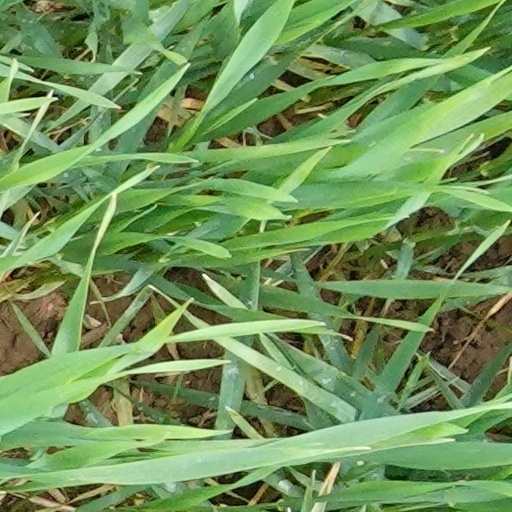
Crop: wheat